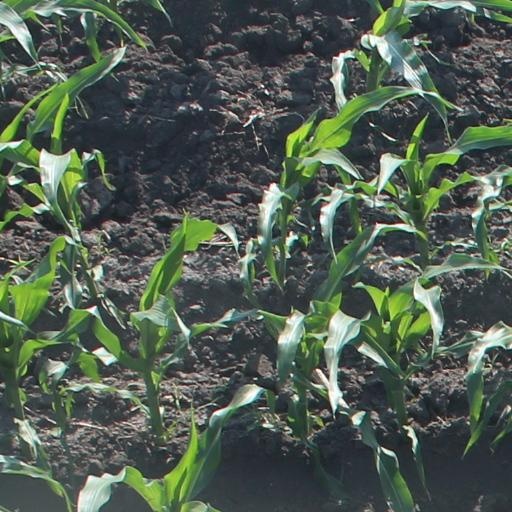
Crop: maize; corn